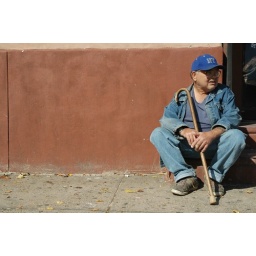
A man in blue sits on a stoop against a brown wall.